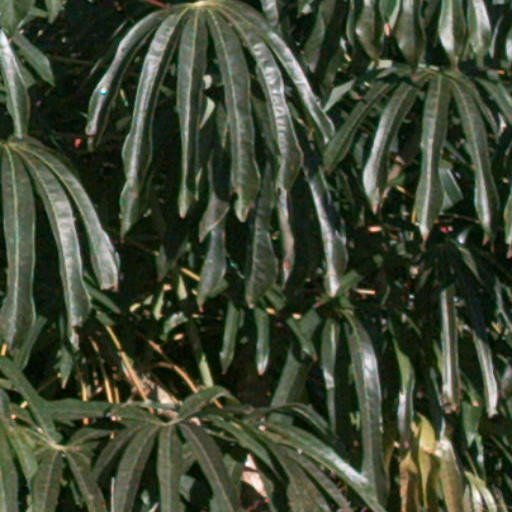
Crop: cassava